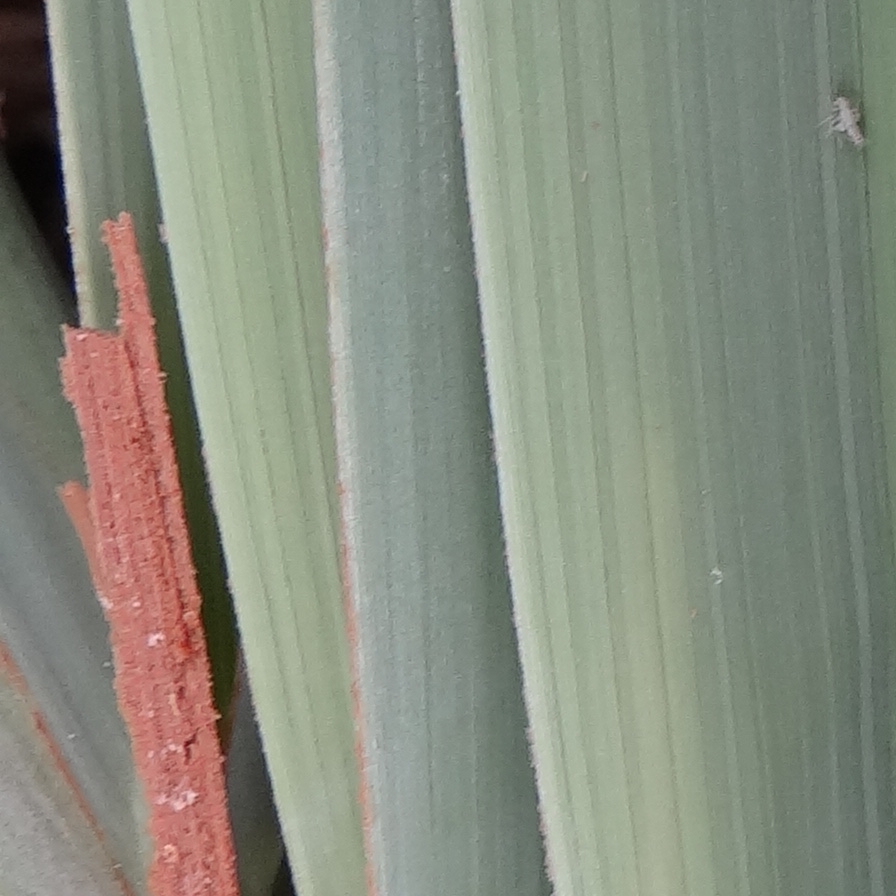
Label: Bug